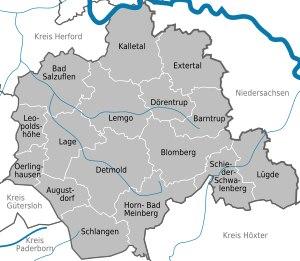
L'arrondissement de Lippe, en allemand Kreis Lippe, est une division administrative allemande, située dans la province de Westphalie-Lippe dans le land Rhénanie-du-Nord-Westphalie.